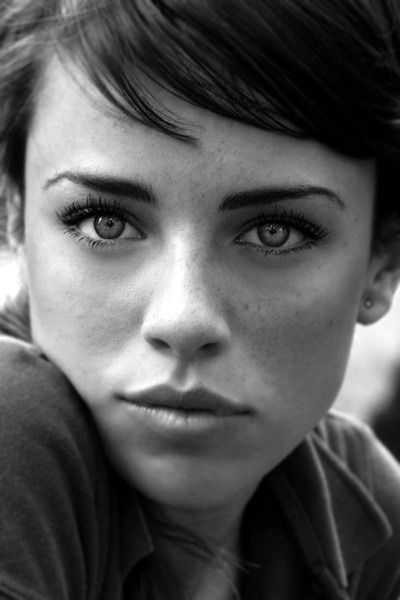
Gender: women